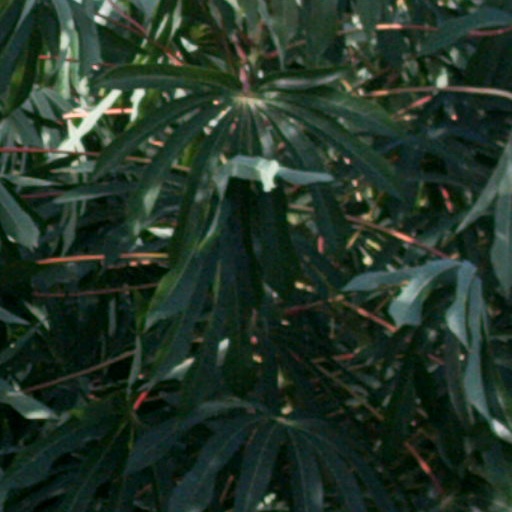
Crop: cassava